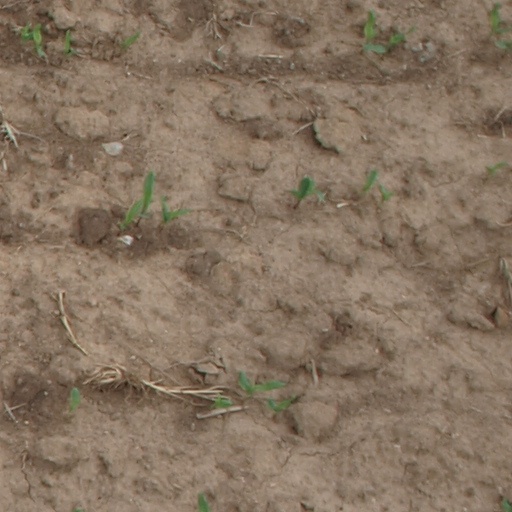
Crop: maize; corn